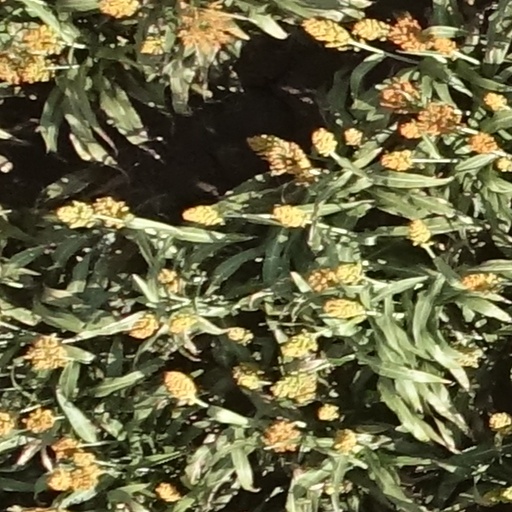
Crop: sorghum